Chirton Hall

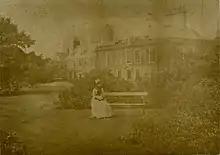

Chirton Hall or Chirton House, occasionally spelled Churton and originally Cheuton, was a country house in Chirton, in what is now a western suburb of North Shields, Tyne and Wear, North East England. Historically, the house was in the county of Northumberland.